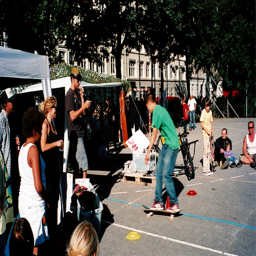
A person on a skateboard and a man with a microphone.
There is a competition for skateboarders who must carry various materials and perform various tasks.
a person riding a skate board with people near by
Group of people look on as a skateboarder rides in front of them.
People standing and sitting around watching a boy on a skate board.